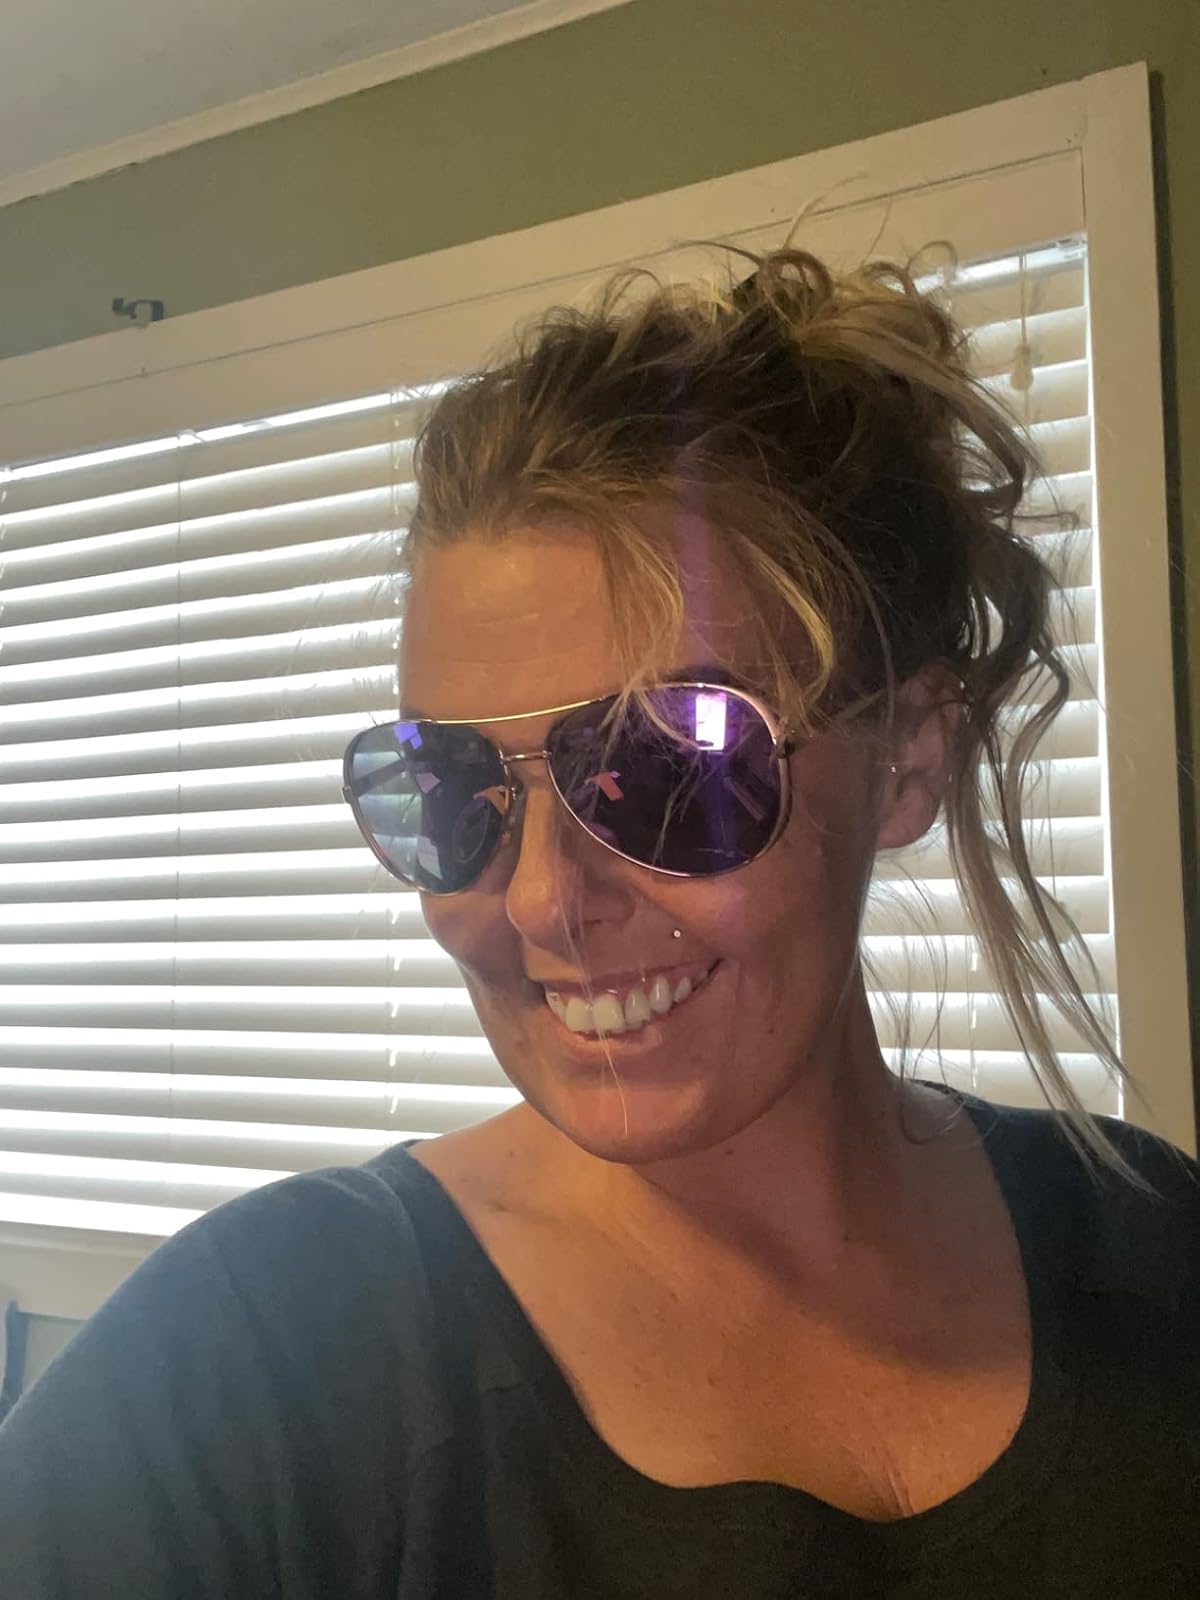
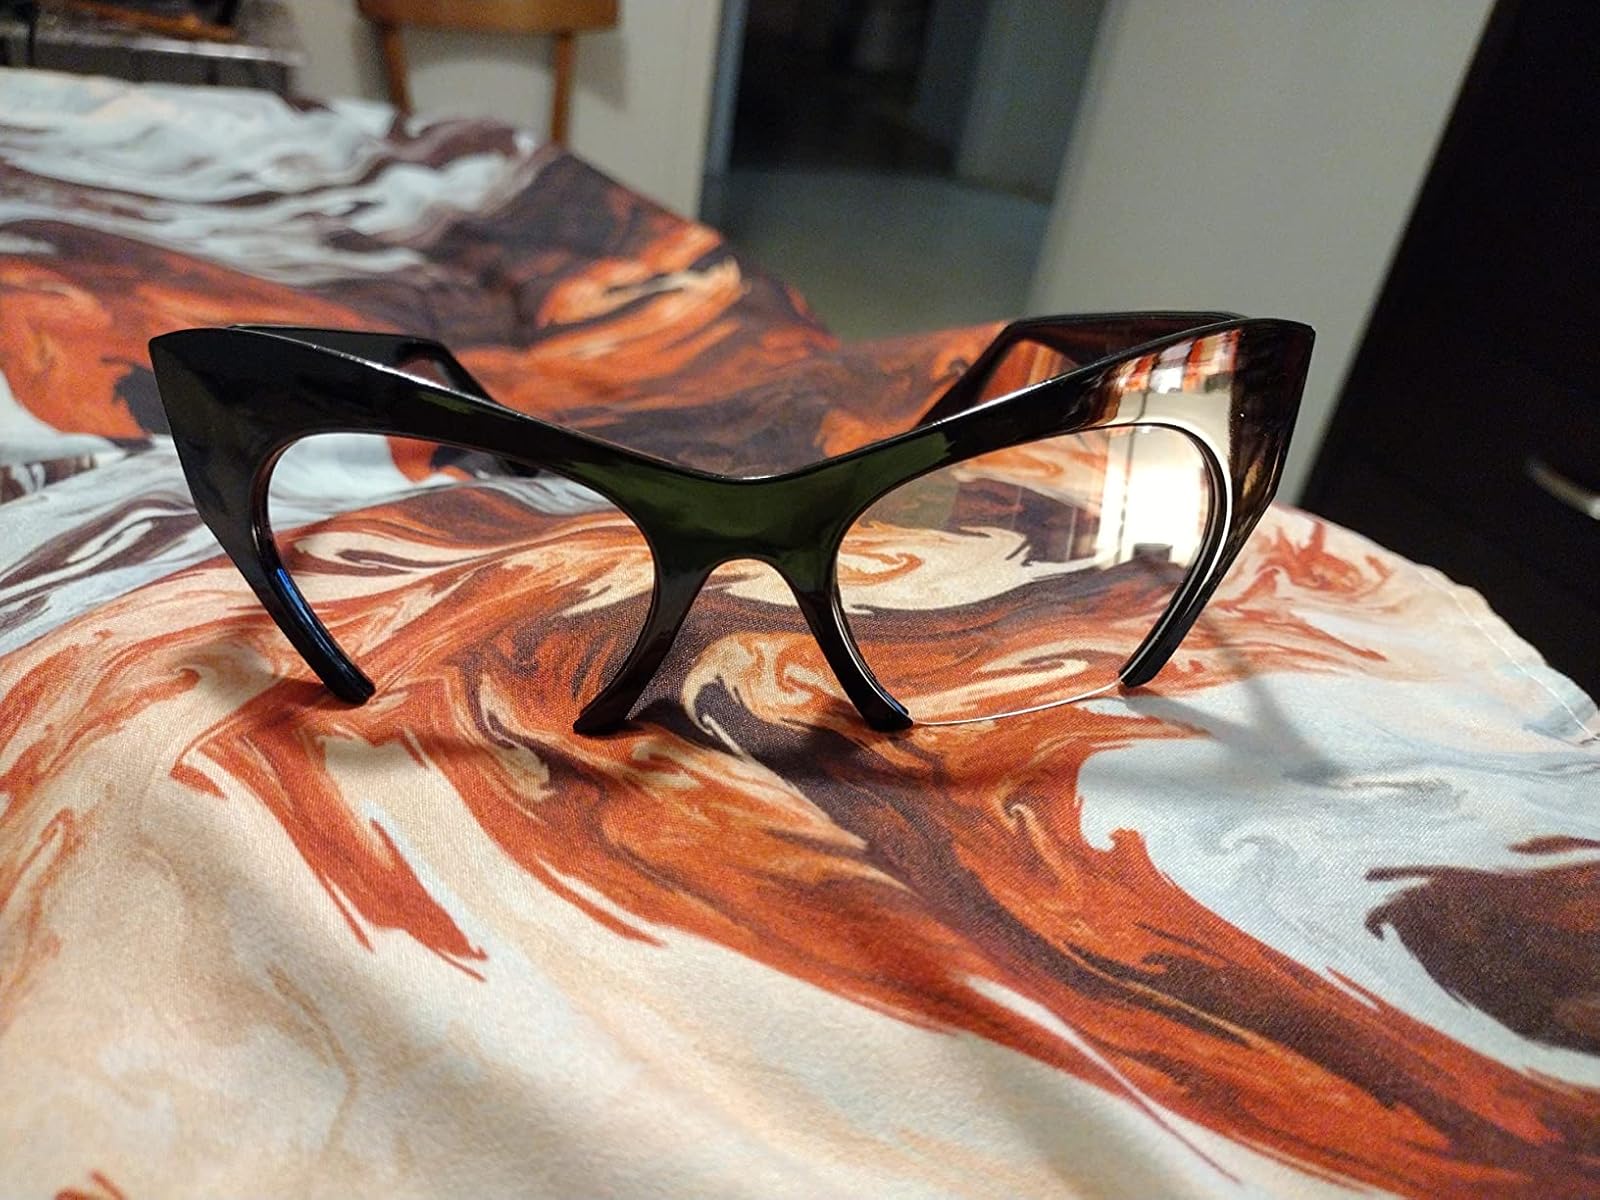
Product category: accessories_sunglasses
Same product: no